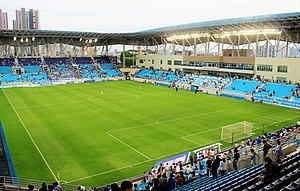
La saison 2019 du Championnat de Corée du Sud de football est la 37ᵉ édition de la première division sud-coréenne, la K League 1. Les douze clubs engagés s'affrontent à trois reprises lors de la phase régulière. À l'issue de celle-ci, les six premiers jouent la poule pour le titre et s'affrontent une nouvelle fois, tandis que les six derniers font de même au sein de la poule de relégation. Le dernier du classement est relégué, l'avant-dernier doit disputer un barrage de promotion-relégation face à une formation de deuxième division.
La saison 2020 du Championnat de Corée du Sud de football est la 38ᵉ édition de la première division sud-coréenne, la K League 1. En raison de la pandémie de Covid-19, les douze clubs engagés s'affrontent à deux reprises lors de la phase régulière. À l'issue de celle-ci, les six premiers jouent la poule pour le titre et s'affrontent une ou deux nouvelle fois, tandis que les six derniers font de même au sein de la poule de relégation. Le dernier du classement est relégué, l'avant-dernier doit disputer un barrage de promotion-relégation face à une formation de deuxième division.